Sky position (RA, Dec in degrees): 17.365, -0.5802
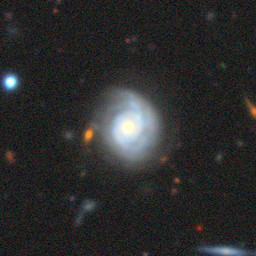
Galaxy morphology: Unbarred Tight Spiral Galaxies